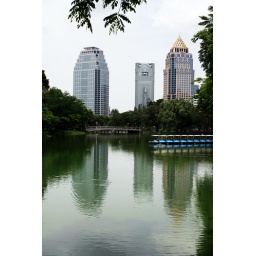
View of skyscrapers across a stretch of water in Lumpini Park, Bangkok. (I've worked in one of those towers for a couple of weeks)